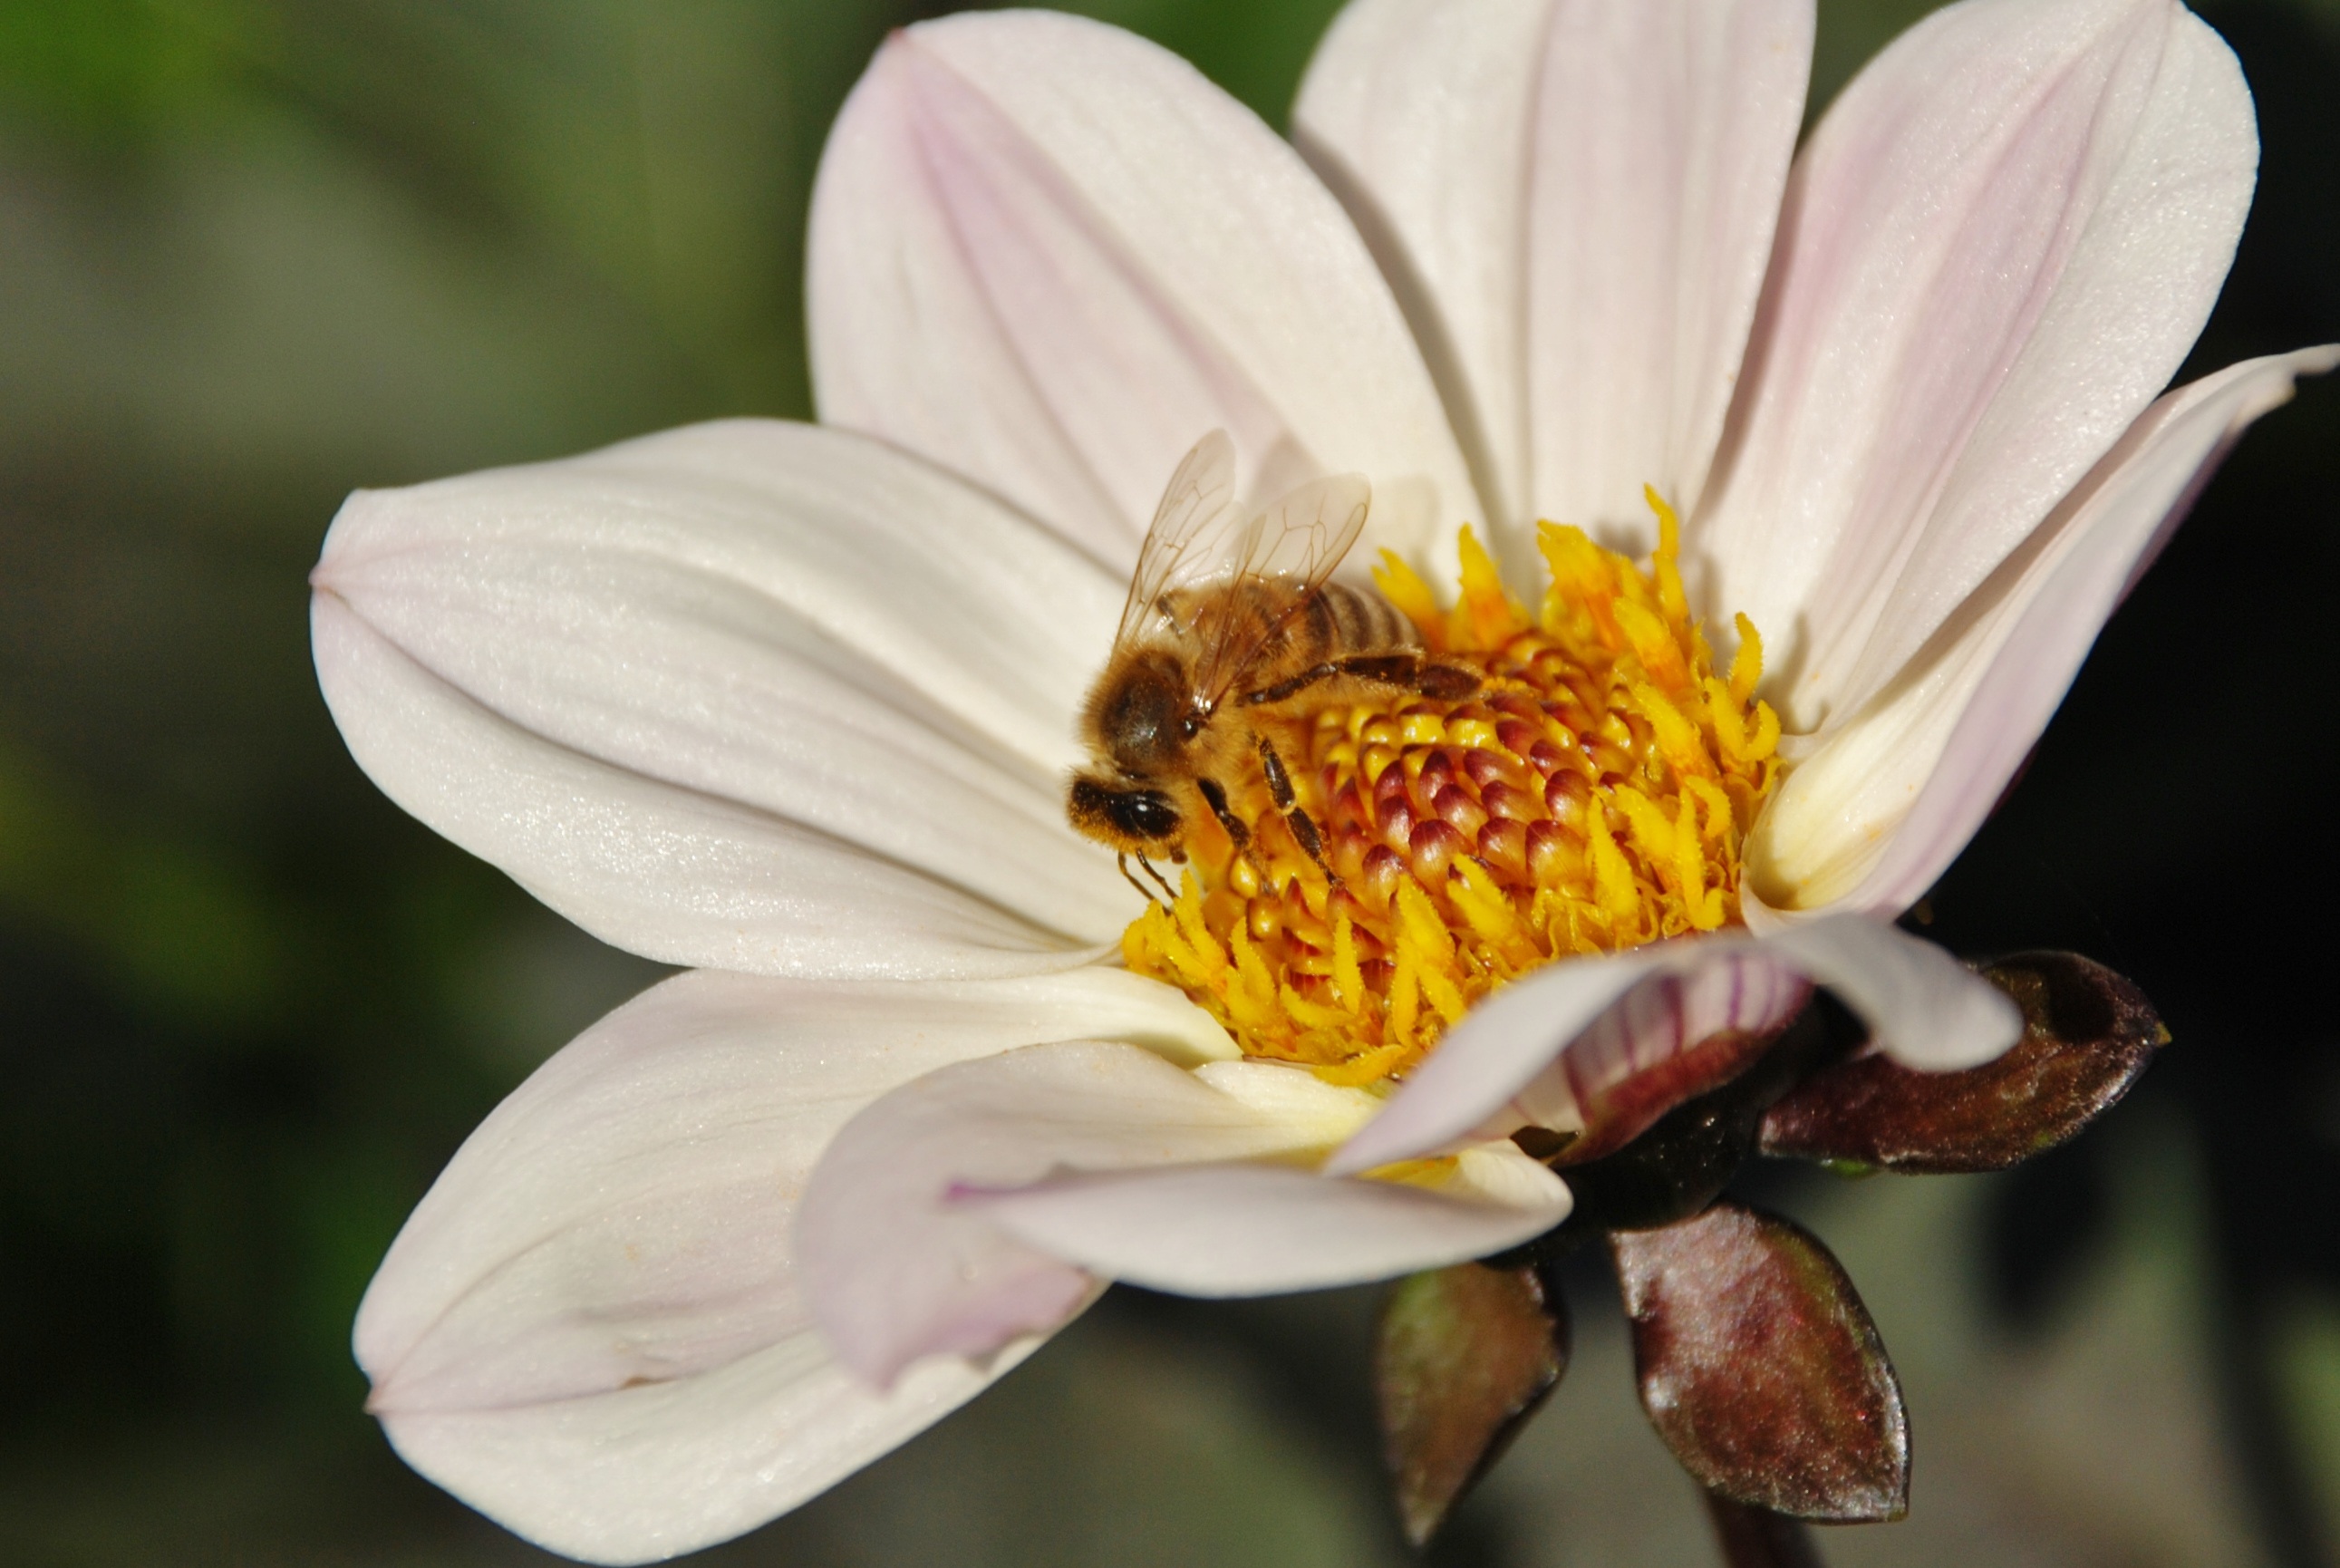
nature, blossom, plant, white, photography, flower, petal, bloom, summer, floral, bouquet, pollen, insect, macro, botany, garden, wedding, flora, fauna, invertebrate, wildflower, close up, bee, nectar, macro photography, flowering plant, honey bee, bea, land plant, membrane winged insect